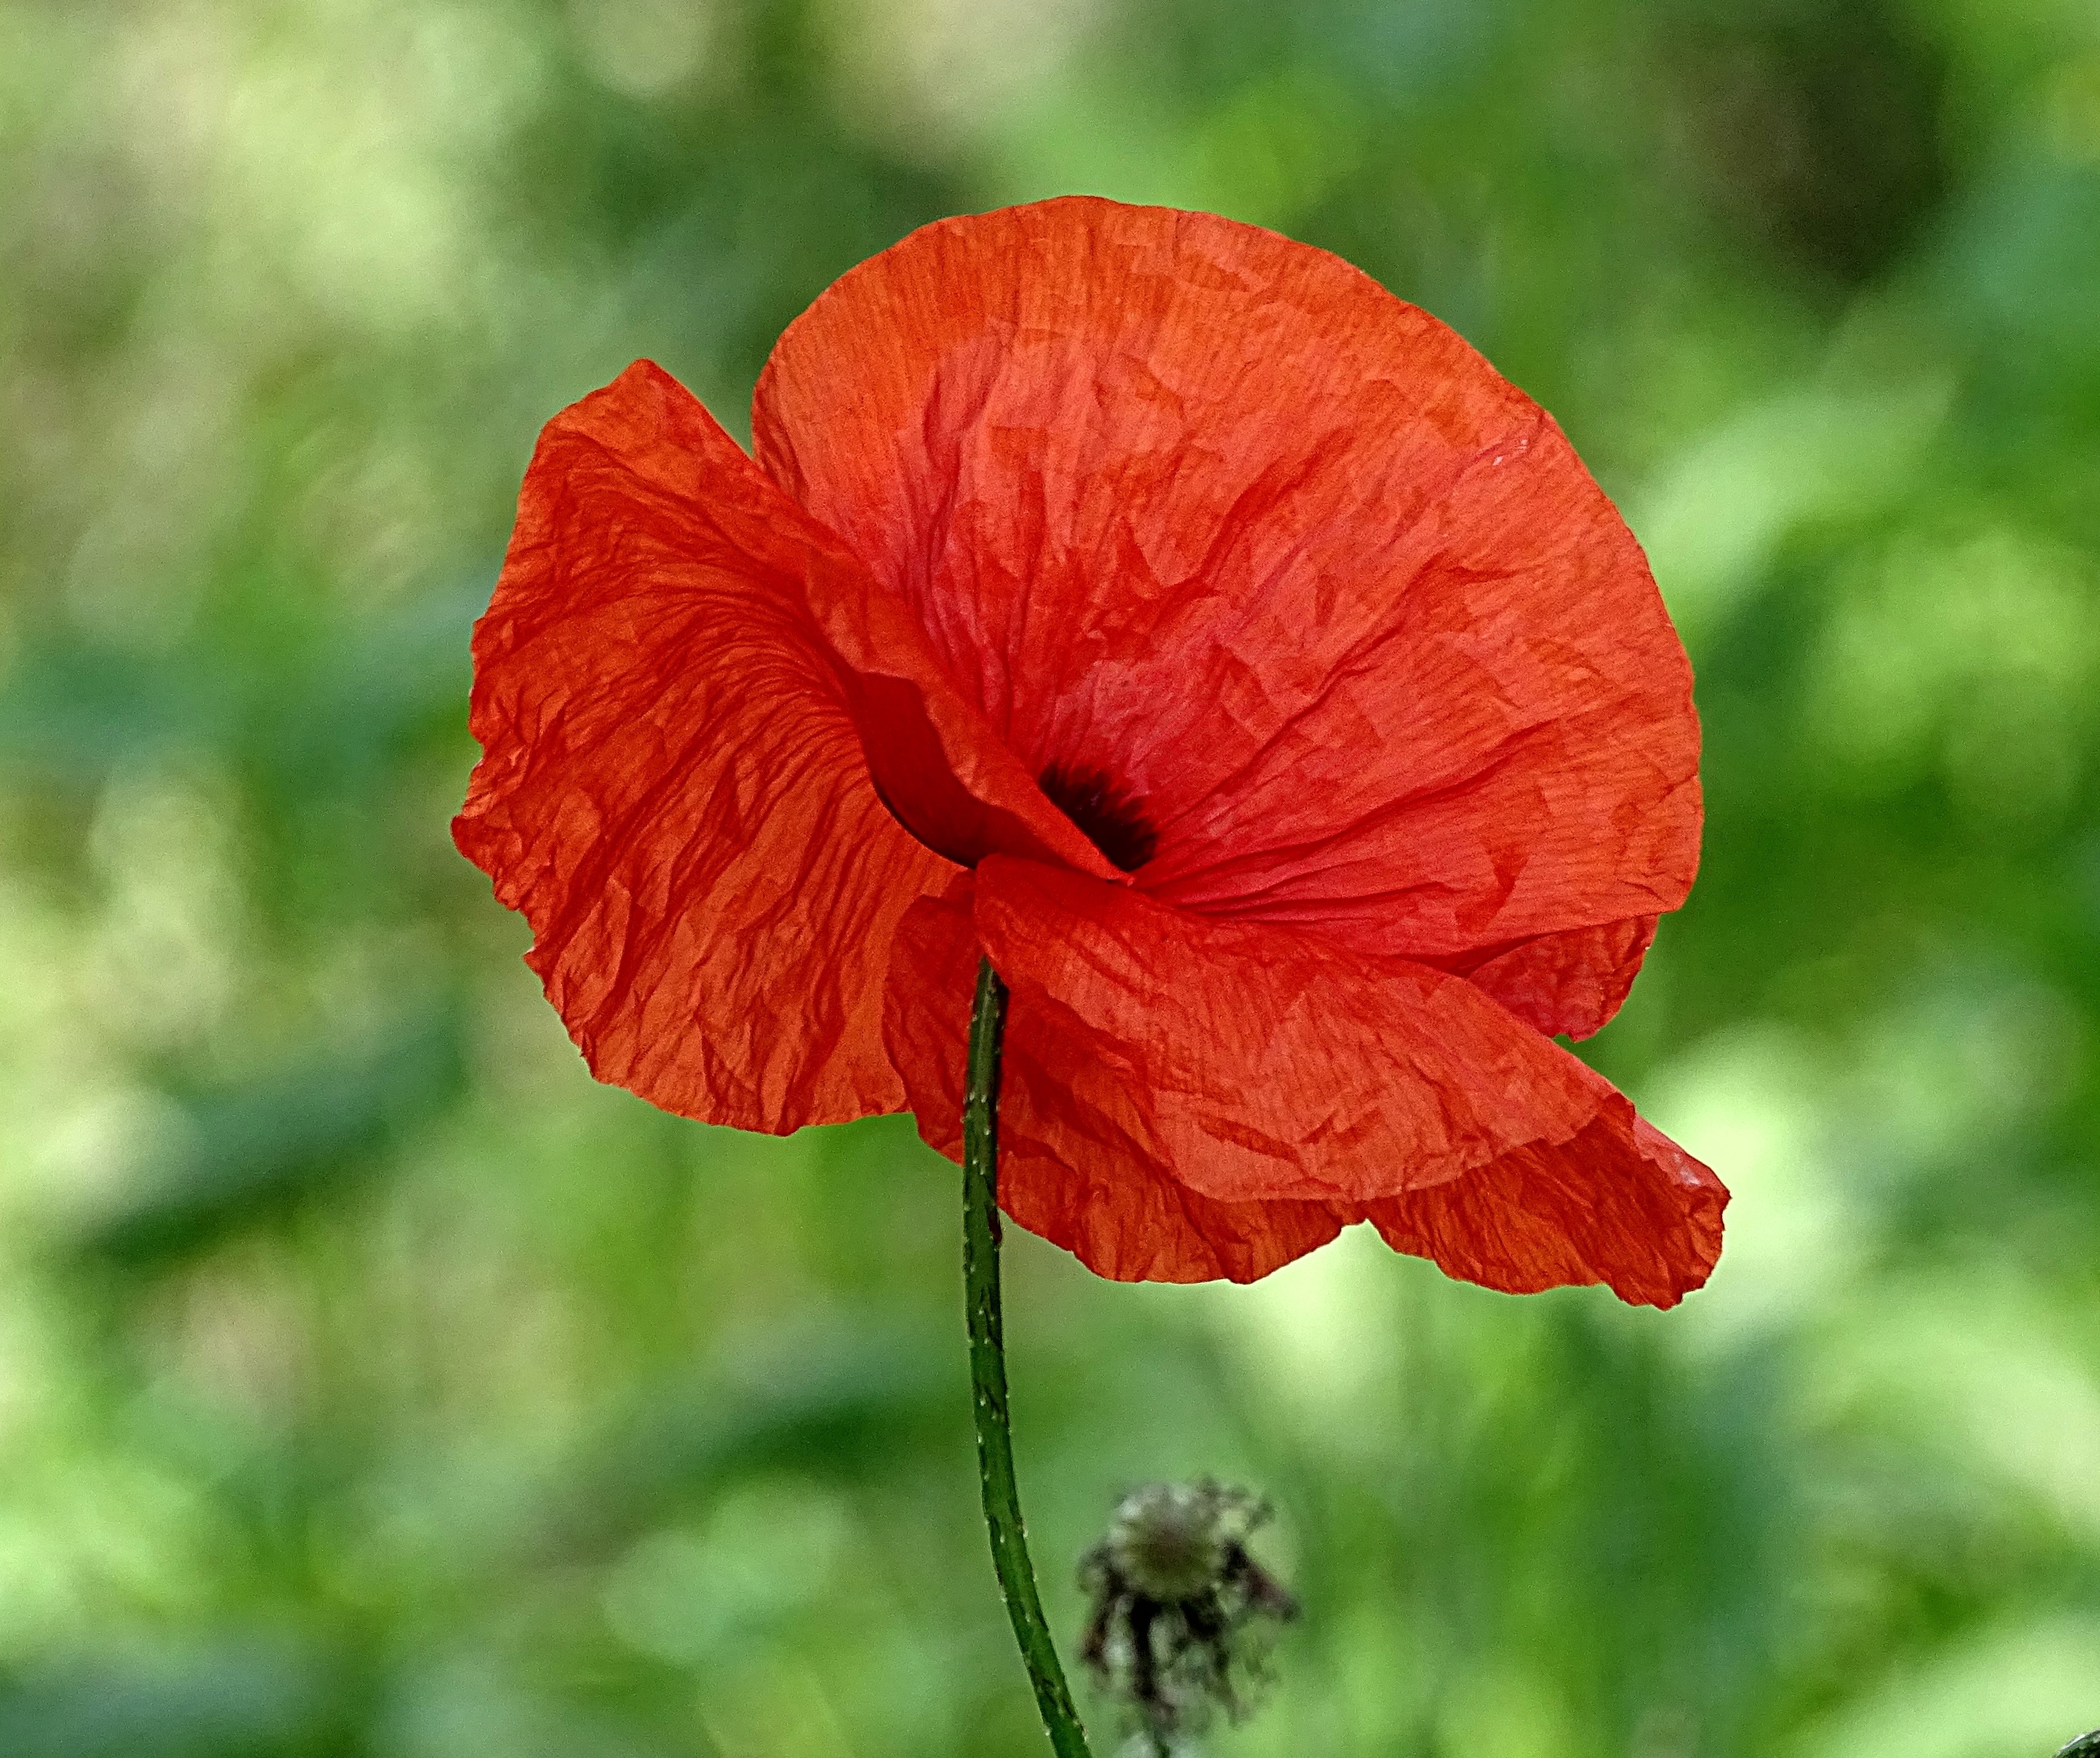
nature, plant, leaf, flower, petal, red, botany, flora, wildflower, flowers, red poppy, poppy, hibiscus, coquelicot, macro photography, flowering plant, chinese hibiscus, annual plant, plant stem, land plant, poppy family